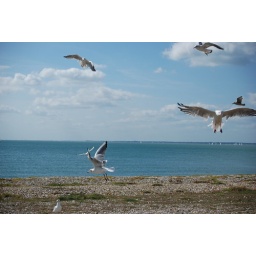
Eating fish and chips while sitting on a bench along the promenade and suddenly surrounded by gulls!!